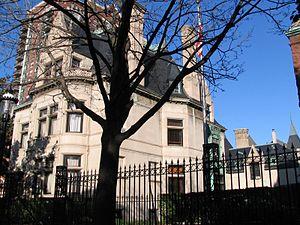
Prairie Avenue est une voie nord-sud de South Side à Chicago, longue d'une vingtaine de kilomètres.
William Wallace Kimball est un homme d'affaires américain, principalement connu pour avoir fondé la Kimball Piano Company, une célèbre fabrique de pianos et d'orgues.